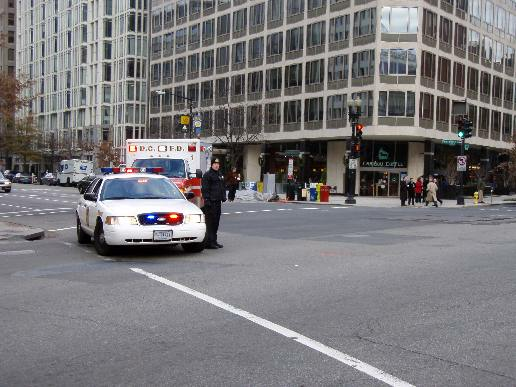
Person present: No